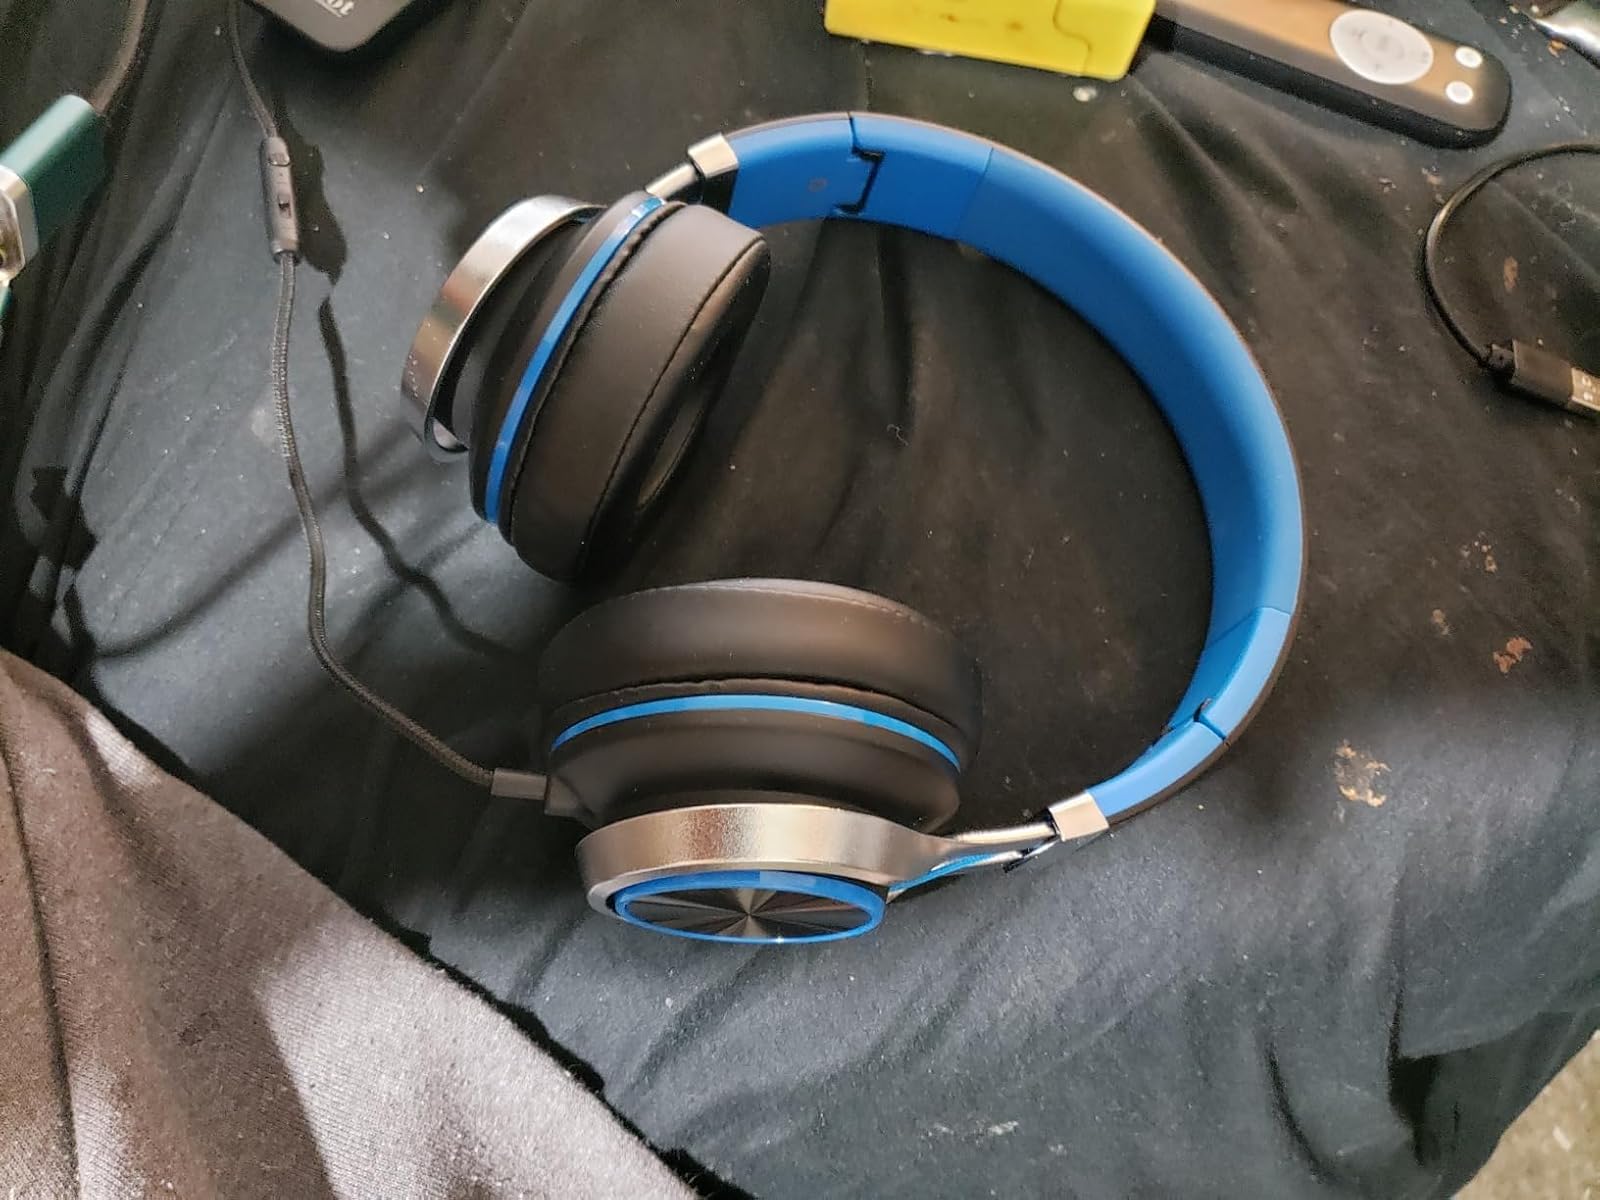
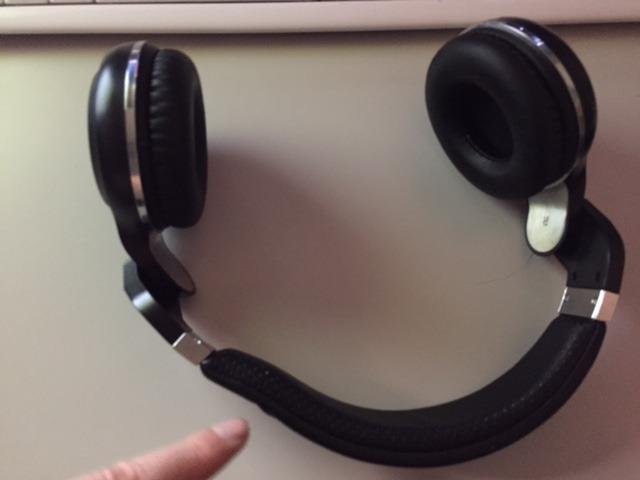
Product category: headphones
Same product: no